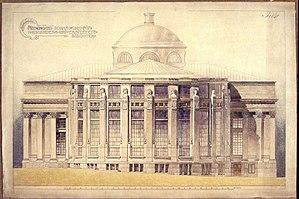
Façade de la Rotonde de la Bibliothèque nationale de Finlande
L'architecture de la Finlande a une histoire de plus de 800 ans et, alors que jusqu'à l'époque moderne, l'architecture était fortement influencée par les courants des deux nations voisines de la Finlande, à savoir la Suède et la Russie, dès le début du XIXᵉ siècle, les influences sont venues directement de l'extérieur. Dans un premier temps, lorsque des architectes étrangers itinérants ont commencé à exercer dans le pays, puis lorsque la profession d'architecte finlandais s'y est établie. L'architecture finlandaise a également contribué de manière significative à plusieurs styles internationaux, tels que le Jugendstil, ou Art nouveau, le classicisme nordique et le fonctionnalisme. Plus particulièrement, les travaux de l'architecte moderniste Eliel Saarinen, l'architecte le plus connu du pays, ont eu une influence considérable à l'échelle mondiale. Mais l'architecte moderniste Alvar Aalto, considéré comme l'une des figures majeures de l'histoire mondiale de l'architecture moderne, est encore plus renommé qu'Eliel Saarinen. Dans un article de 1922, intitulé Motifs des âges passés, Aalto discute des influences nationales et internationales en Finlande :